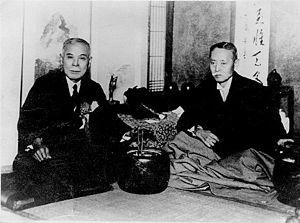
Yukio Ozaki est un homme politique japonais né le 24 décembre 1858 à Sagamihara dans la préfecture de Kanagawa et décédé le 6 octobre 1954.